12th Man (film)

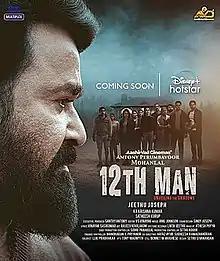
Poster

12th Man is a 2022 Indian Malayalam-language mystery thriller film directed by Jeethu Joseph and produced by Antony Perumbavoor through Aashirvad Cinemas, with a screenplay and story written by K. R. Krishna Kumar and Sunir Khetarpal. The film stars Mohanlal, with an ensemble cast consisting of Saiju Kurup, Unni Mukundan, Rahul Madhav, Anu Mohan, Chandhunadh, Anusree, Priyanka Nair, Anu Sithara, Sshivada, Aditi Ravi, and Leona Lishoy.